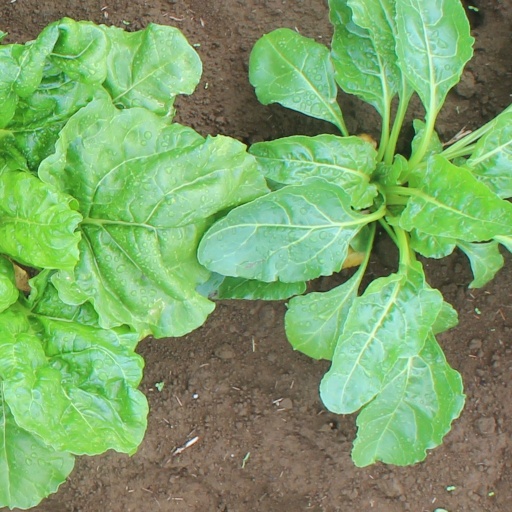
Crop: sugar beet